Pelephone

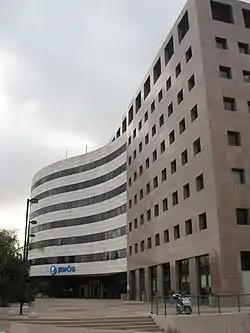
Pelephone House - Pelephone headquarters in Givatayim

Pelephone was founded as a company in 1985 as a joint venture between Motorola and Tadiran, after Motorola was awarded the contract to build Israel's first mobile phone network in November 1983. Pelephone began operations of its mobile phone network in March 1986. Pelephone's first television commercial featured Israeli actor Hanan Goldblatt using his car phone to buy and sell shares via a stockbroker while driving at the same time. Pelephone's first CEO was Benny Epstein, who served in that position until 1994.